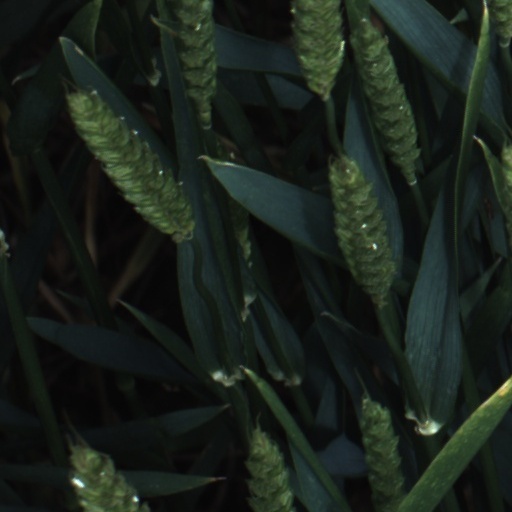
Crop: wheat